Friedrich Adler (writer)

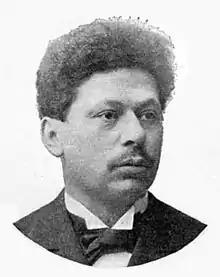
Friedrich Adler

Friedrich Adler (13 February 1857 – 2 February 1938) was a Czech-Austrian jurist, translator, and writer of Jewish origin, writing in the German language.